Gabrielle van Zuylen

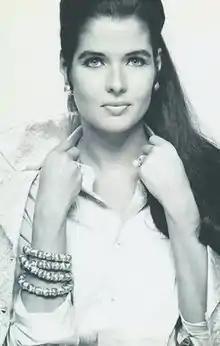

Baroness Gabriëlle Andrée van Zuylen van Nyevelt van de Haar (née Iglesias Velayos y Taliaferro; 9 July 1933 – 3 July 2010) was a French landscape architect, garden designer, garden writer and a member of the International Best Dressed Hall of Fame List since 1978. "Baroness Gabrielle van Zuylen personifies the charm and elegance", according to the French magazine "L'ŒIL".